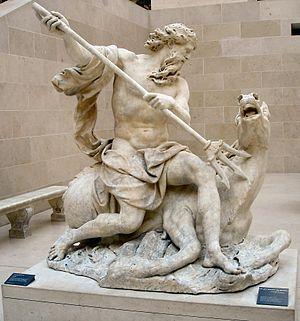
Le château de Marly, situé à Marly-le-Roi dans les Yvelines, fut édifié sous le règne de Louis XIV. Il fut détruit durant le Premier Empire.
À l'origine Neptune, en latin Neptūnus, est un dieu entièrement latin. Dans la mythologie romaine, il est le dieu des eaux vives et des sources. Il est aussi le protecteur des pêcheurs, des bateliers et des chevaux d'après Virgile. Il apparaît dans le lectisterne de 399 av. J.-C., associé à Mercure, et en 217 av. J.-C. aux côtés de Minerve.